Lake Las Vegas

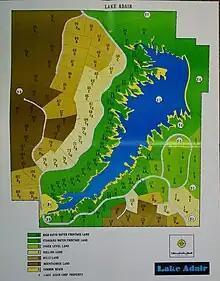
Lake Adair land Use Plan

In 1967 Adair hired Tipton and Kalmbach (T&K) to design the dam and bypass pipelines for Lake Adair but was unable to obtain sufficient financing. He split the property into small "shares" in exchange for deposits. Barry Silverton (Pacific Malibu Development Corporation) met with the now numerous land owners and reassembled the project as Lake At Las Vegas. Silverton began the planning, permitting and design process and retained T&K to update the design for the dam and bypass pipeline system. Unable to find financing for the project, in 1987 Silverton sold controlling shares of the project to Transcontinental Properties run by Ronald Boeddeker. Silverton was finally bought out by Transcontinental Properties. Transcontinental Properties continued the arduous approval process for construction of the dam and bypass system. The project had many political opponents with clout at high levels.